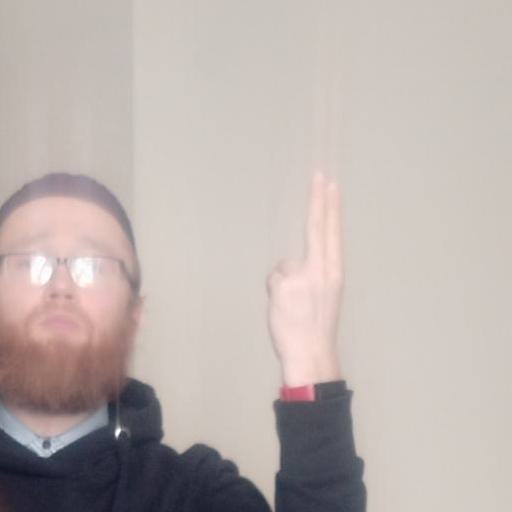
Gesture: two_up_inverted